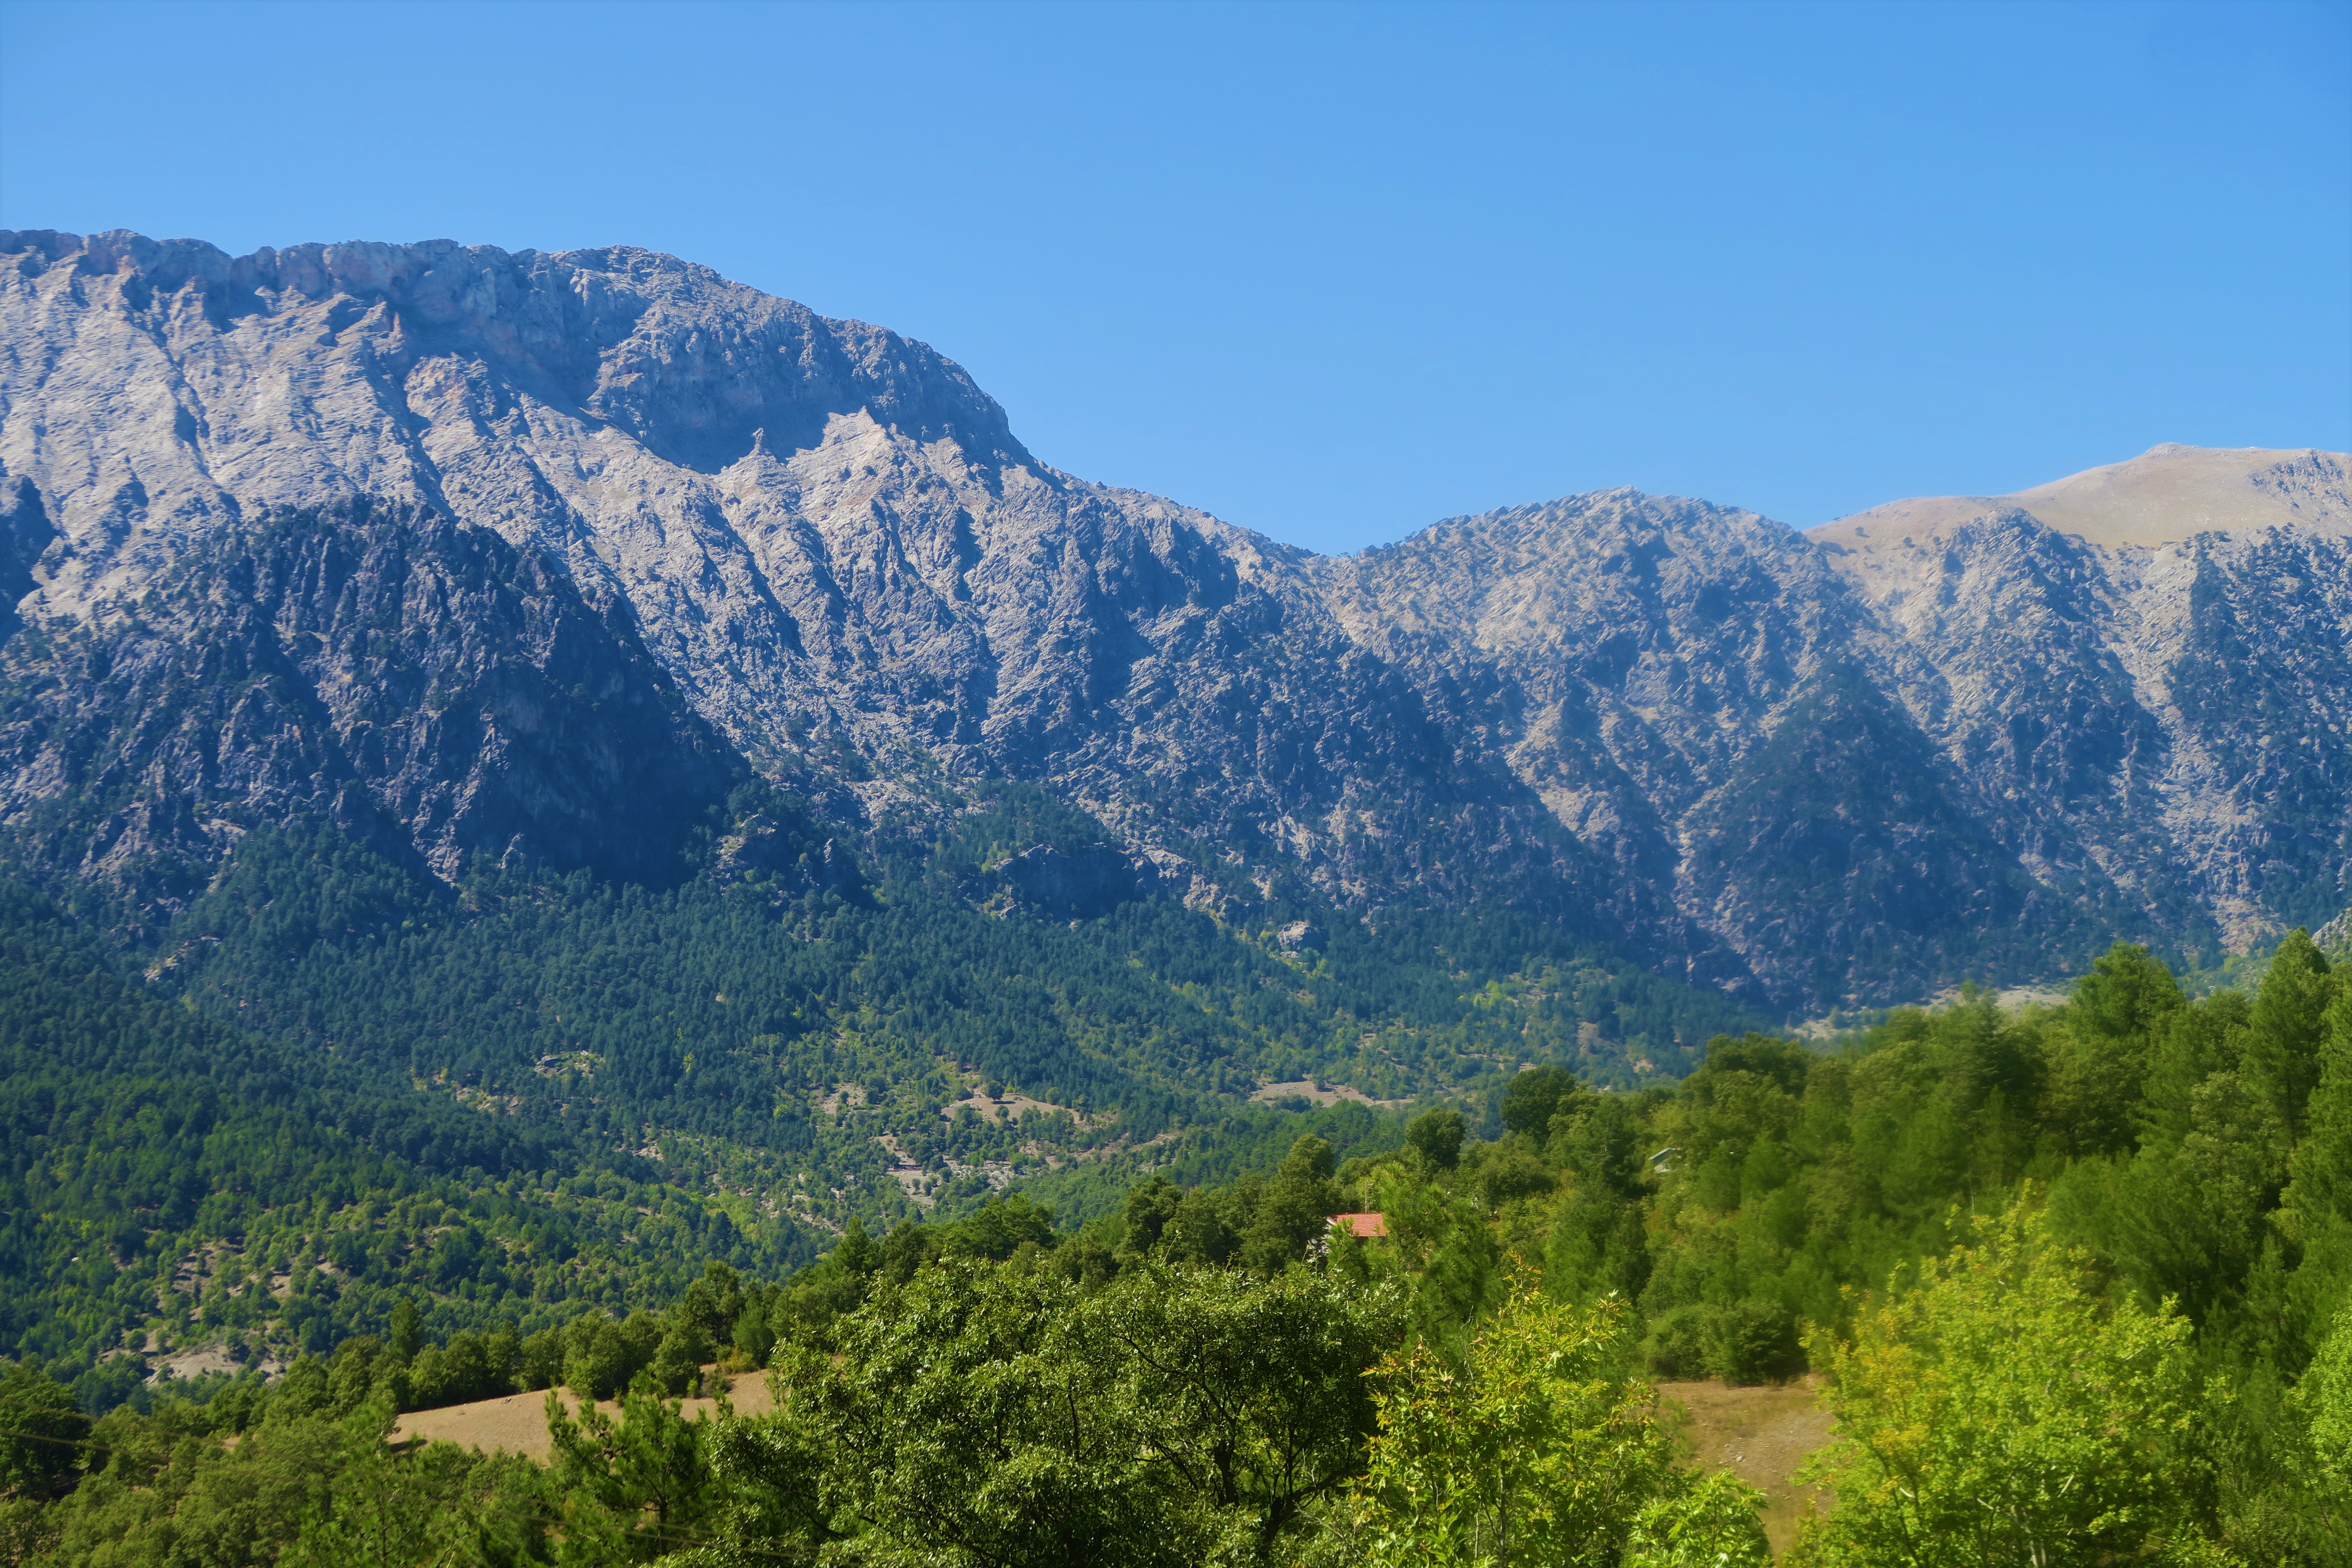
mountains, nature, green, highs, forest, tree, plant, countryside, beautiful, sky, blue, mountainous landforms, mountain, mountain range, natural landscape, hill station, vegetation, highland, wilderness, hill, ridge, nature reserve, valley, alps, biome, mount scenery, leaf, massif, cloud, plant community, national park, rural area, fell, chaparral, grassland, tropical and subtropical coniferous forests, shrubland, landscape, terrain, jungle, meadow, plateau, road, tourism, temperate broadleaf and mixed forest, village, vacation, mountain pass, valdivian temperate rain forest, rainforest